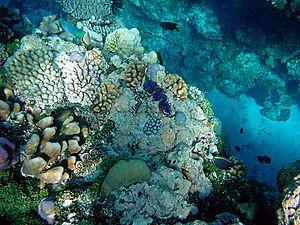
Exyrias akihito est une espèce de gobies, des poissons d'eaux douces peu profondes, retrouvée principalement à l'Ouest de l'océan Pacifique.
Dans le domaine de l'écologie, une espèce fondatrice est une espèce qui fonde ou a fondé un écosystème particulier, qui ne pourrait exister sans elle, par exemple :